Dassault Mirage 2000N/2000D

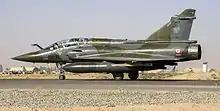
2000D 603 of 3/3 "Ardennes" at Kandahar, 2010

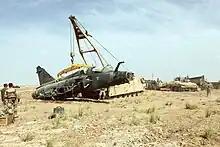
An M88 Recovery Vehicle hoists the body of a crashed French Mirage 2000D aircraft of Nancy – Ochey Air Base during a recovery mission on 27 May 2011. The crash occurred in the Bakwa district of Regional Command West in Afghanistan.

French Mirage 2000s were prominent participants in UN and NATO air operations over the former Yugoslavia. On 30 August 1995 one Mirage 2000N-K2 was shot down over Bosnia by a MANPADS heat-seeking 9K38 Igla missile fired by air defence units of Army of Republika Srpska during operation Deliberate Force, prompting efforts to obtain improved defensive systems.